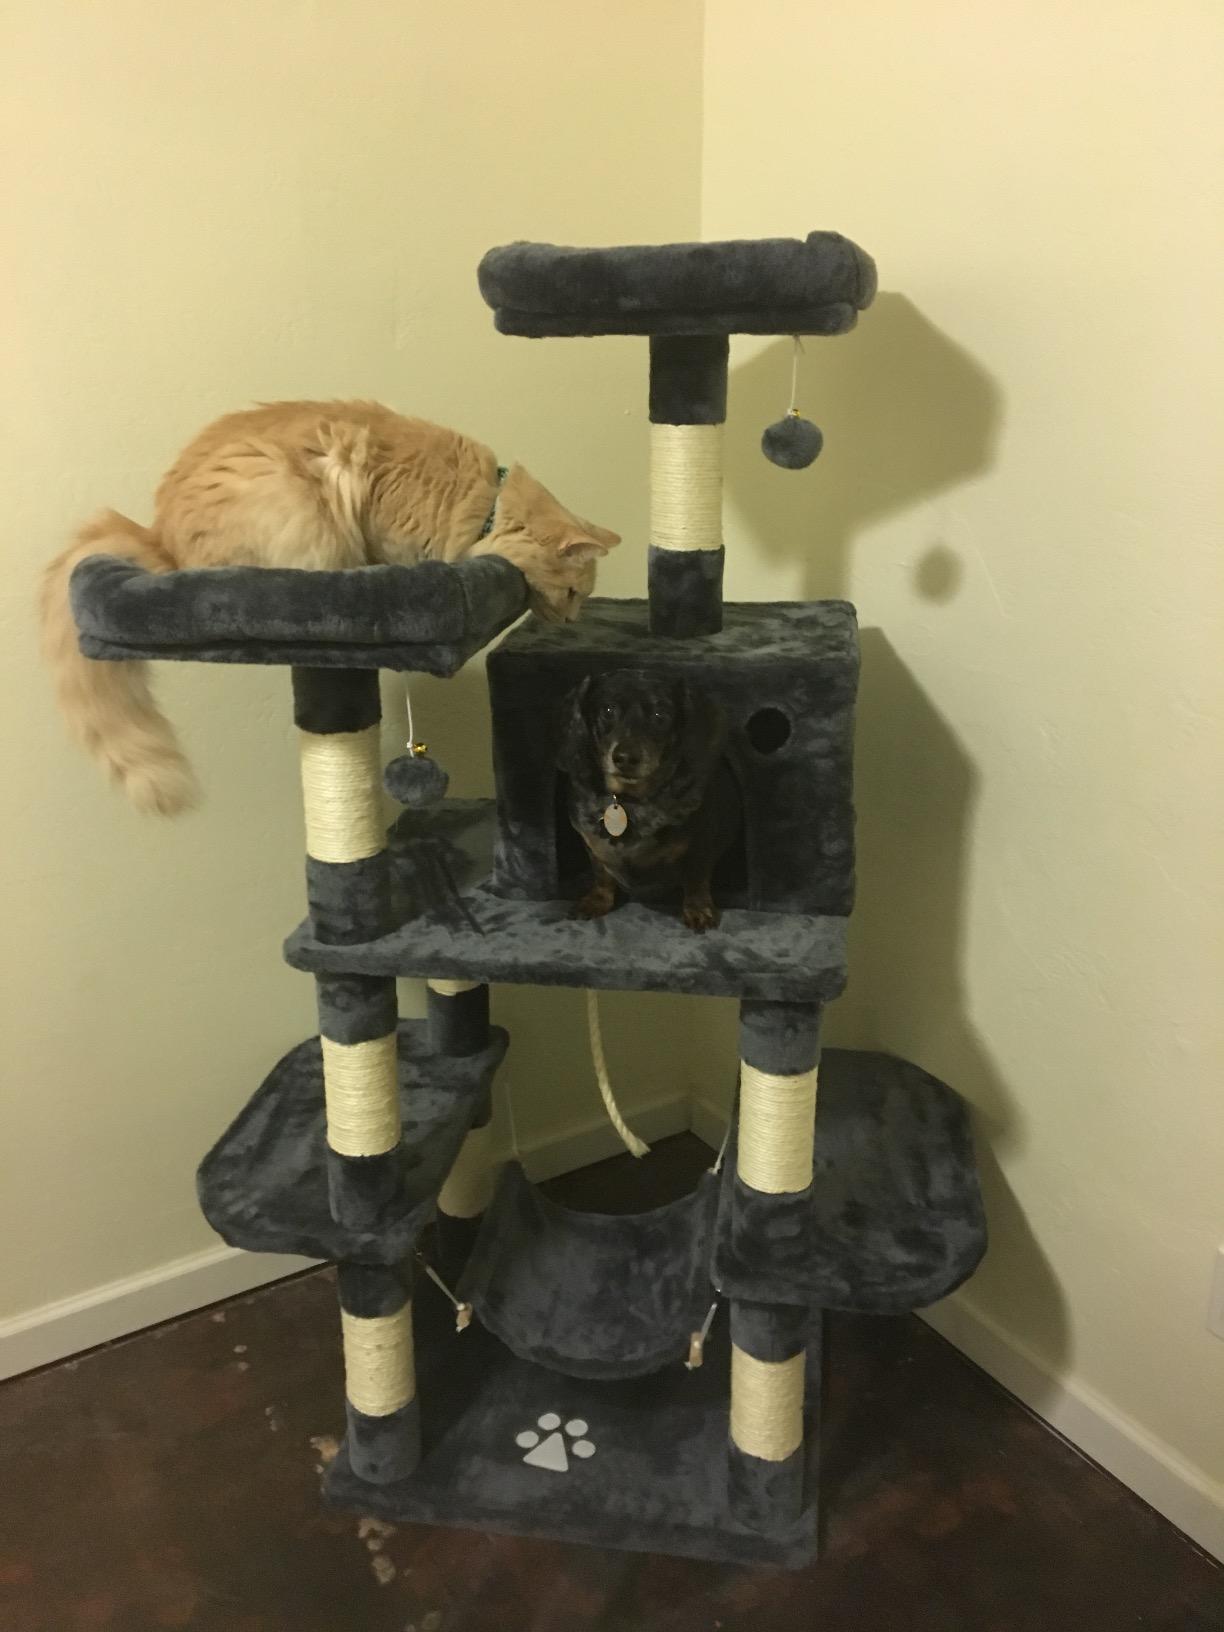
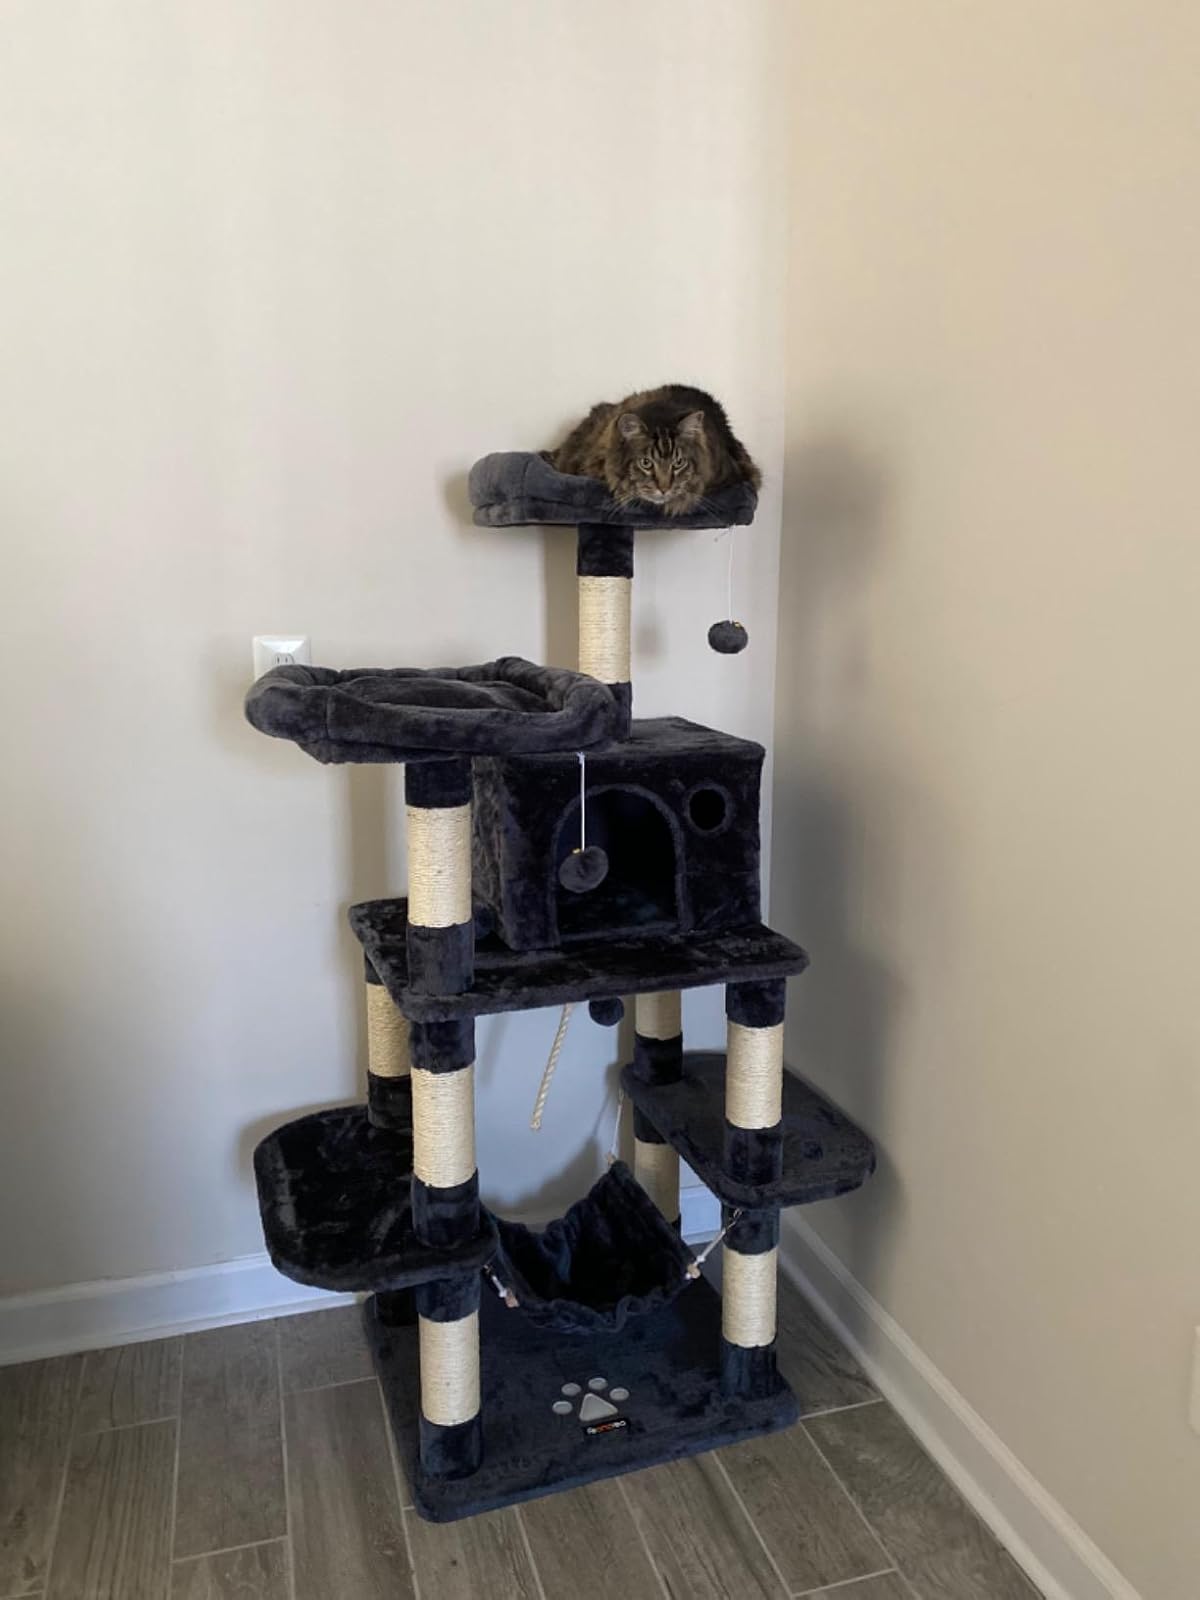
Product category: items_cat tree
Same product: yes